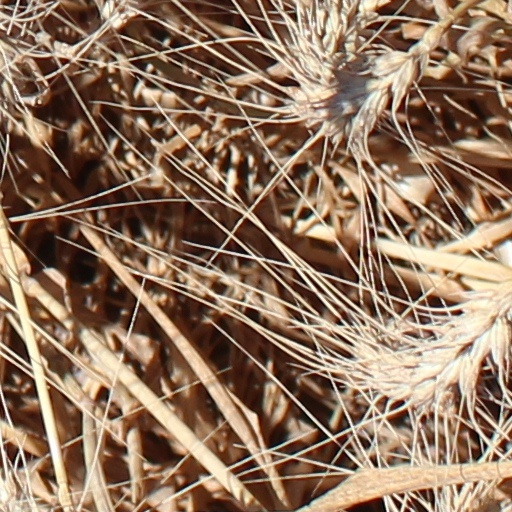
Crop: wheat